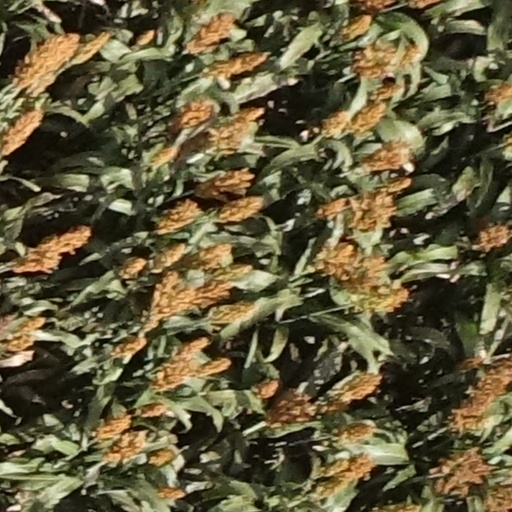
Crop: sorghum